Thomastown Church

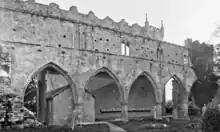
Aisle arcade

Thomastown Church is a medieval church and National Monument in County Kilkenny, Ireland.